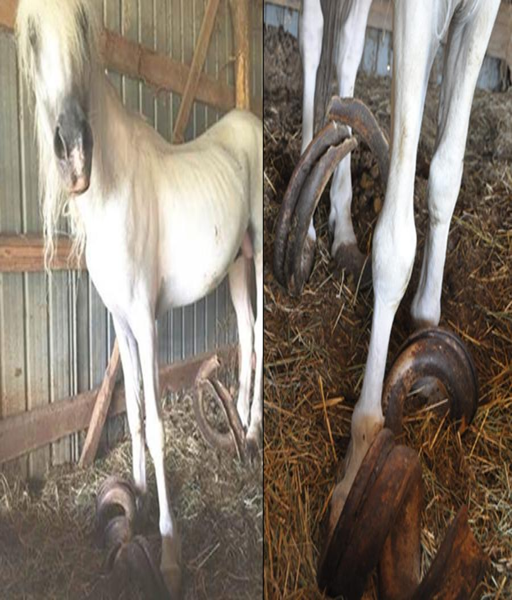
neglected : one of the horses